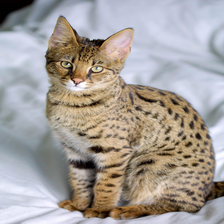
Species: cat
Breed: Egyptian Mau